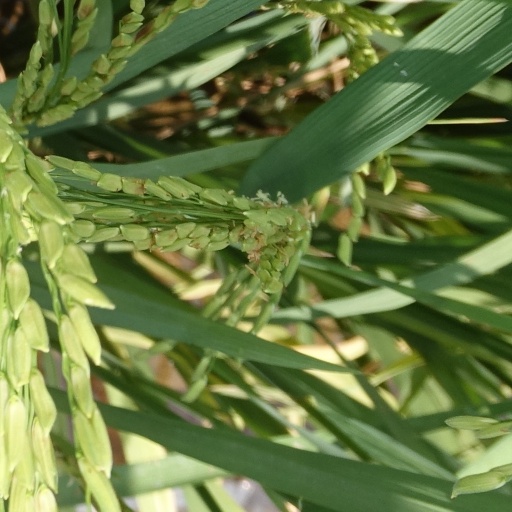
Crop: rice